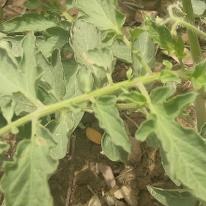
Crop: Tomato
Condition: healthy-leaf